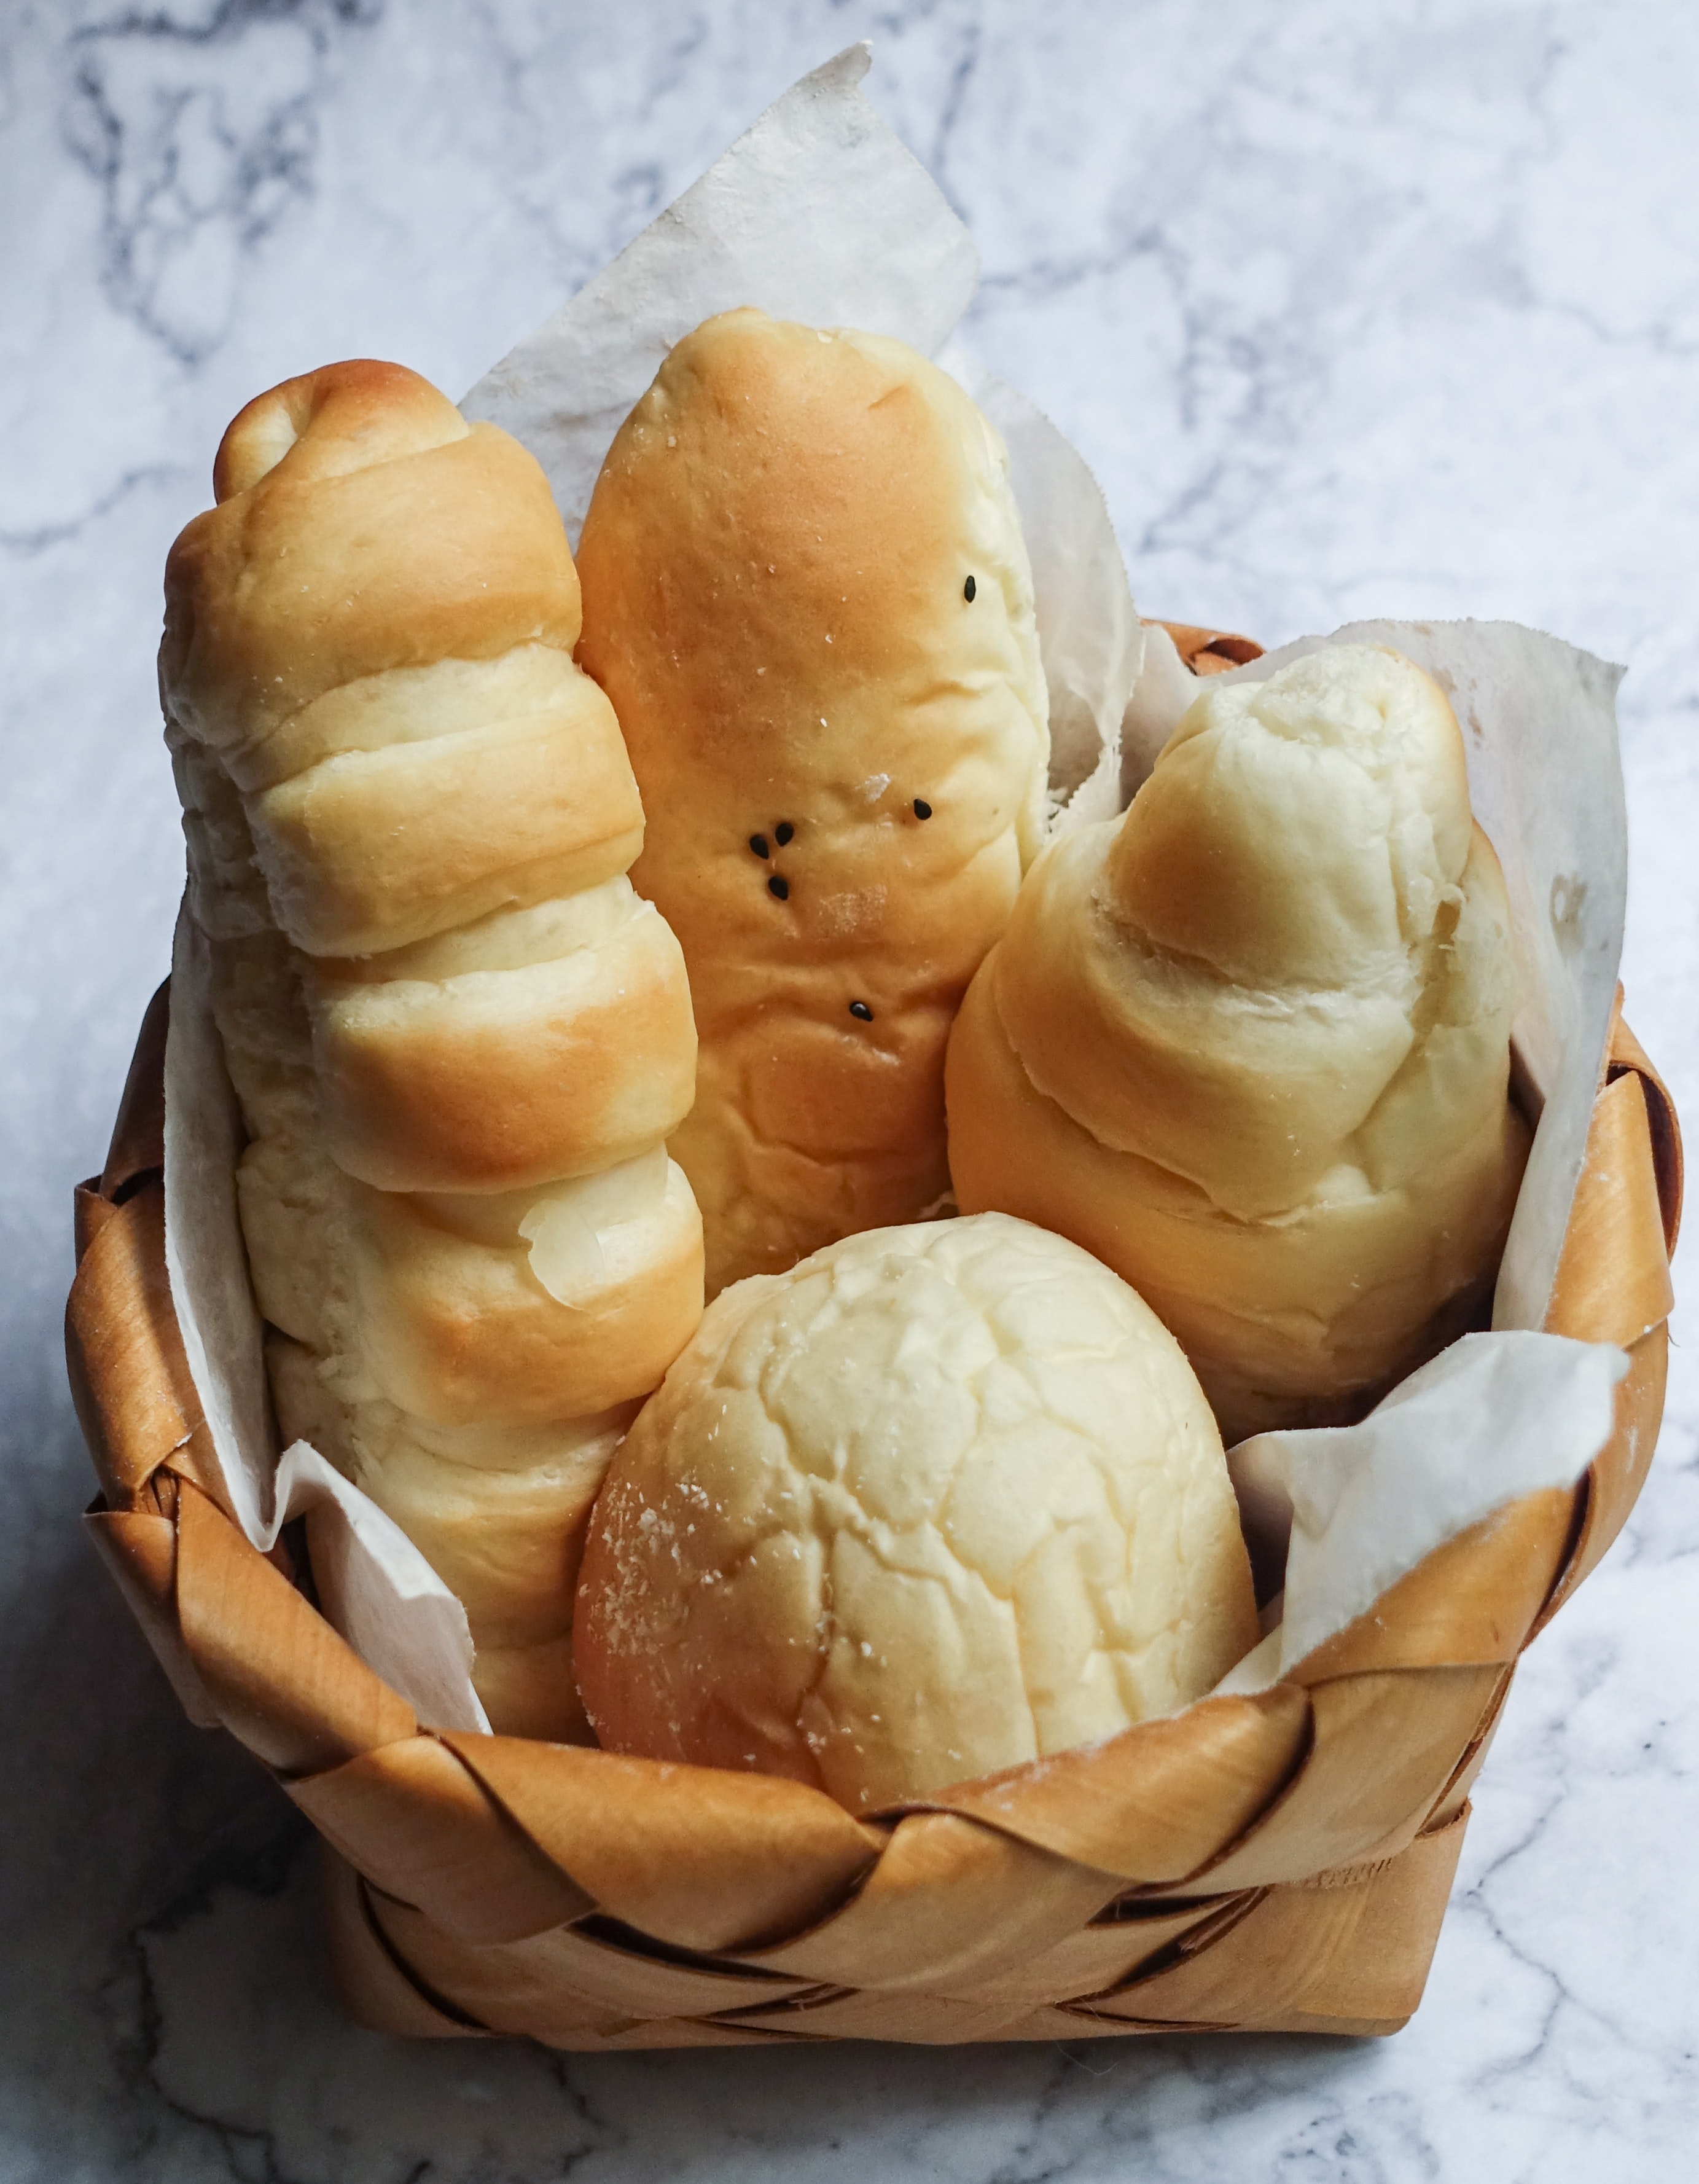
food, dish, cuisine, bread, bun, ingredient, baked goods, dessert, bread roll, brioche, cheese bun, Melonpan, profiterole, gluten, produce, Pan dulce, Easter bread, boyoz, pastry, choux pastry, Kaiser roll